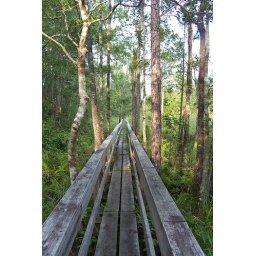
bridge over swampy area on way to river